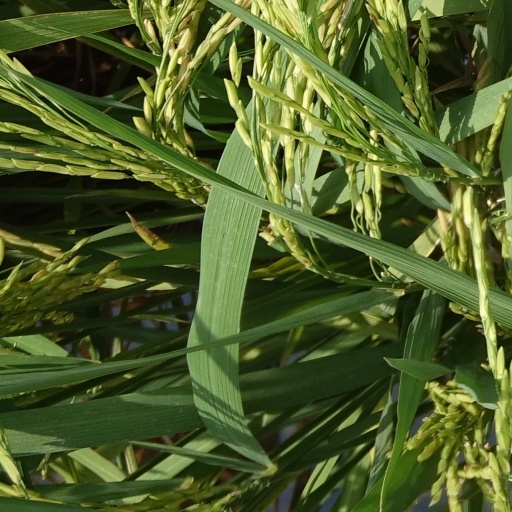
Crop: rice